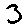
Label: 3